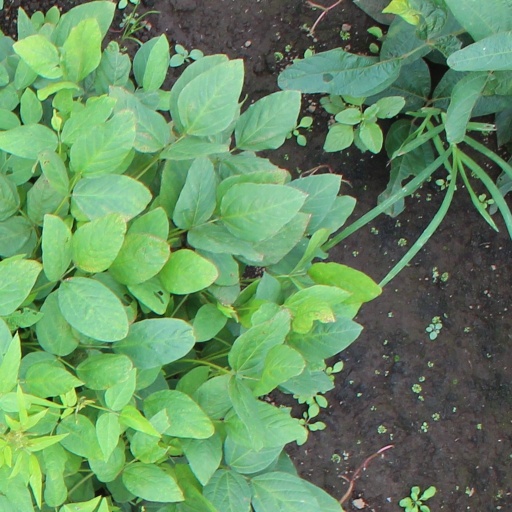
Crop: soybean